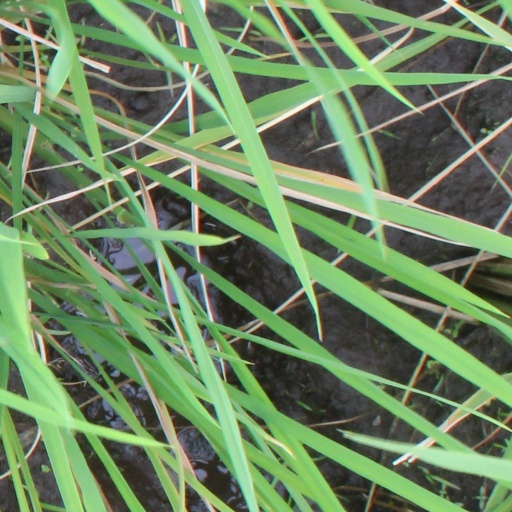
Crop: rice